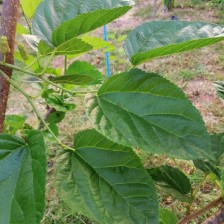
Variety: BlackAustralia